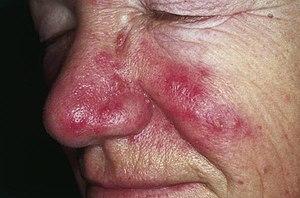
La colonisation bactérienne chronique de l'intestin grêle, aussi appelé SIBO, consiste en une prolifération excessive et pathologique de bactéries au niveau de l'intestin grêle. Normalement, c'est dans le côlon que se trouve la majorité du microbiote intestinal, soit 1 à 2 kilos de bactéries, selon les individus.